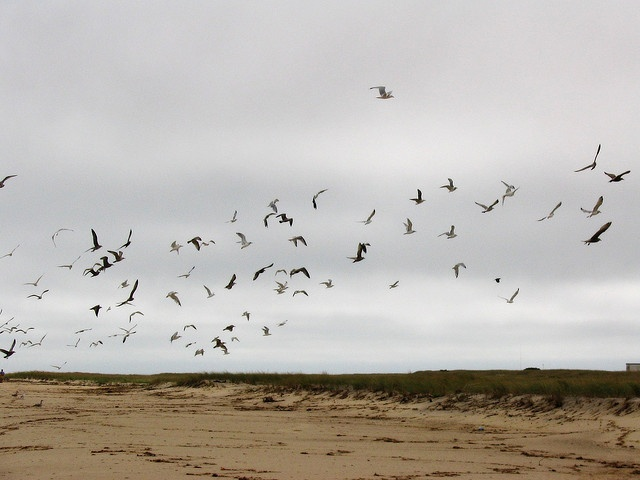
SEAGULLS FLYING ABOVE THE SAND AT THE BEACH.
A flock of birds is flying in the sky.
A beach area that has sand and sand dunes with seagulls and birds flying low in the sky above.
A huge flock of birds take off from a beach.
The birds are flying across the desert sky.